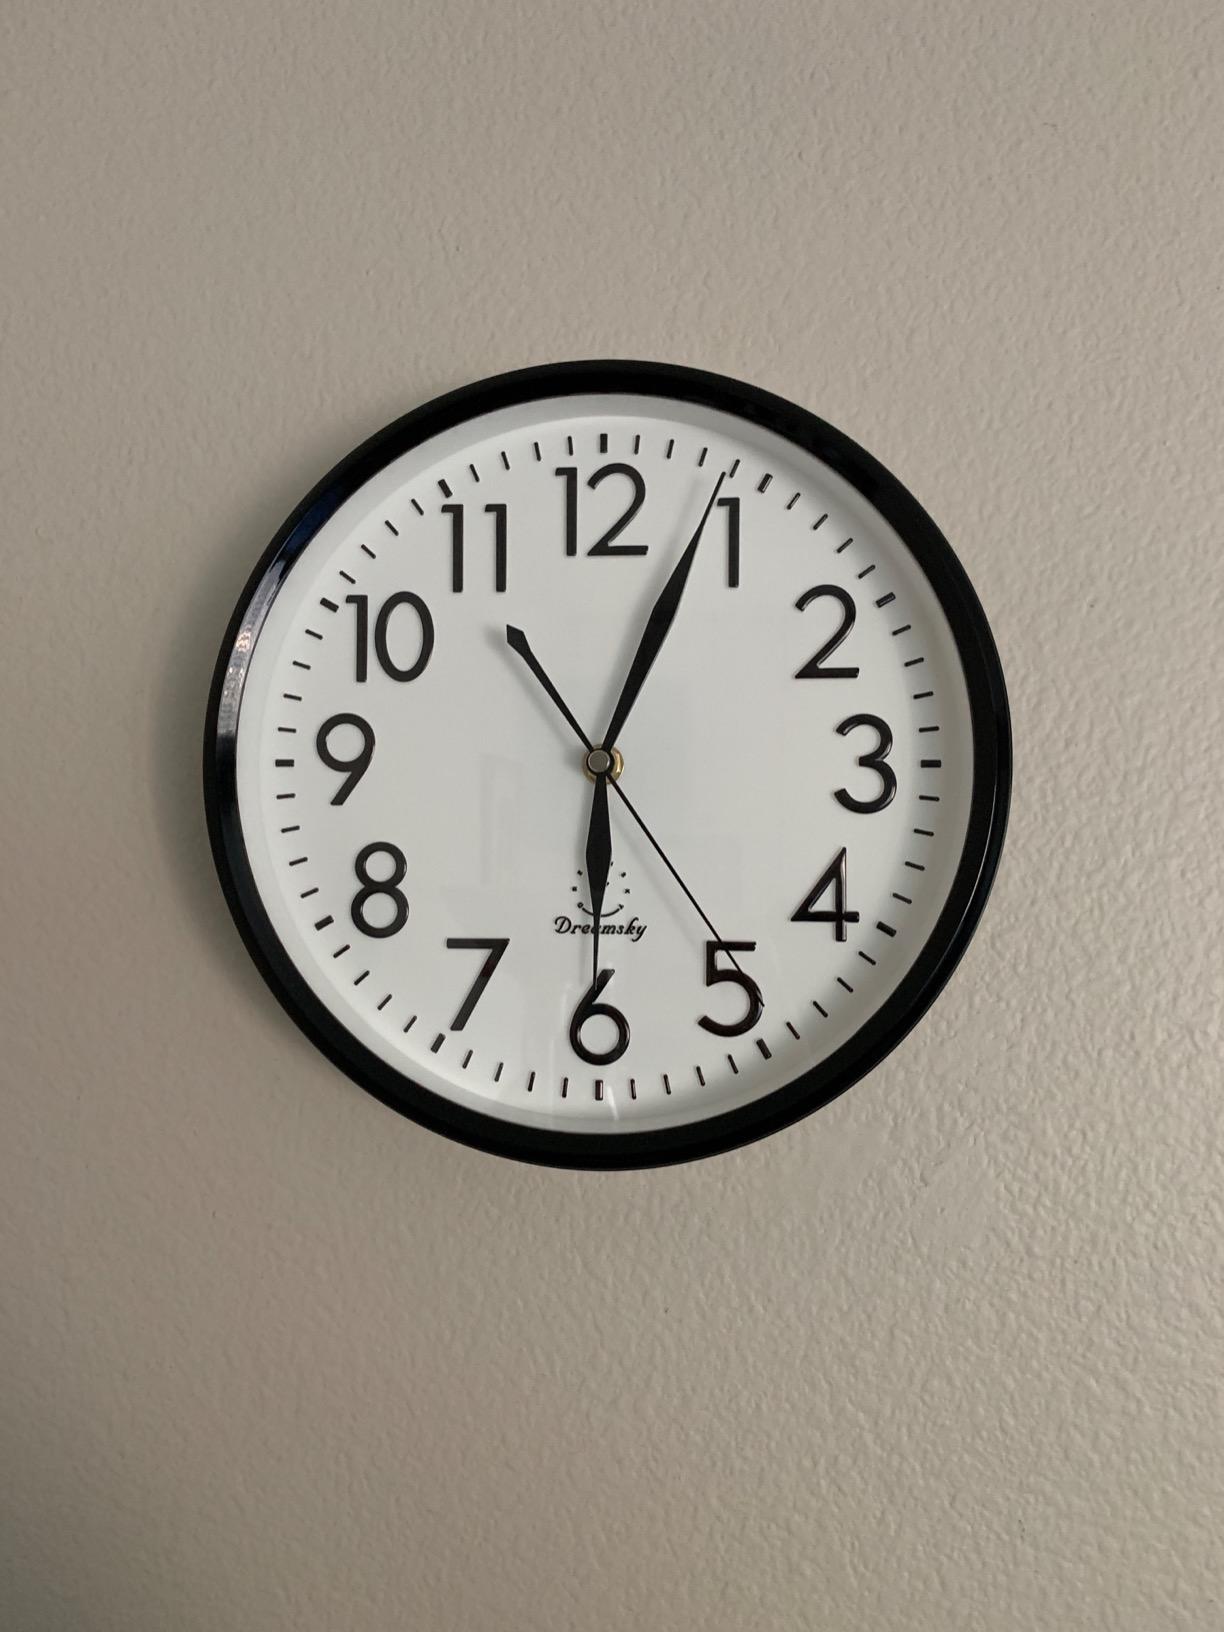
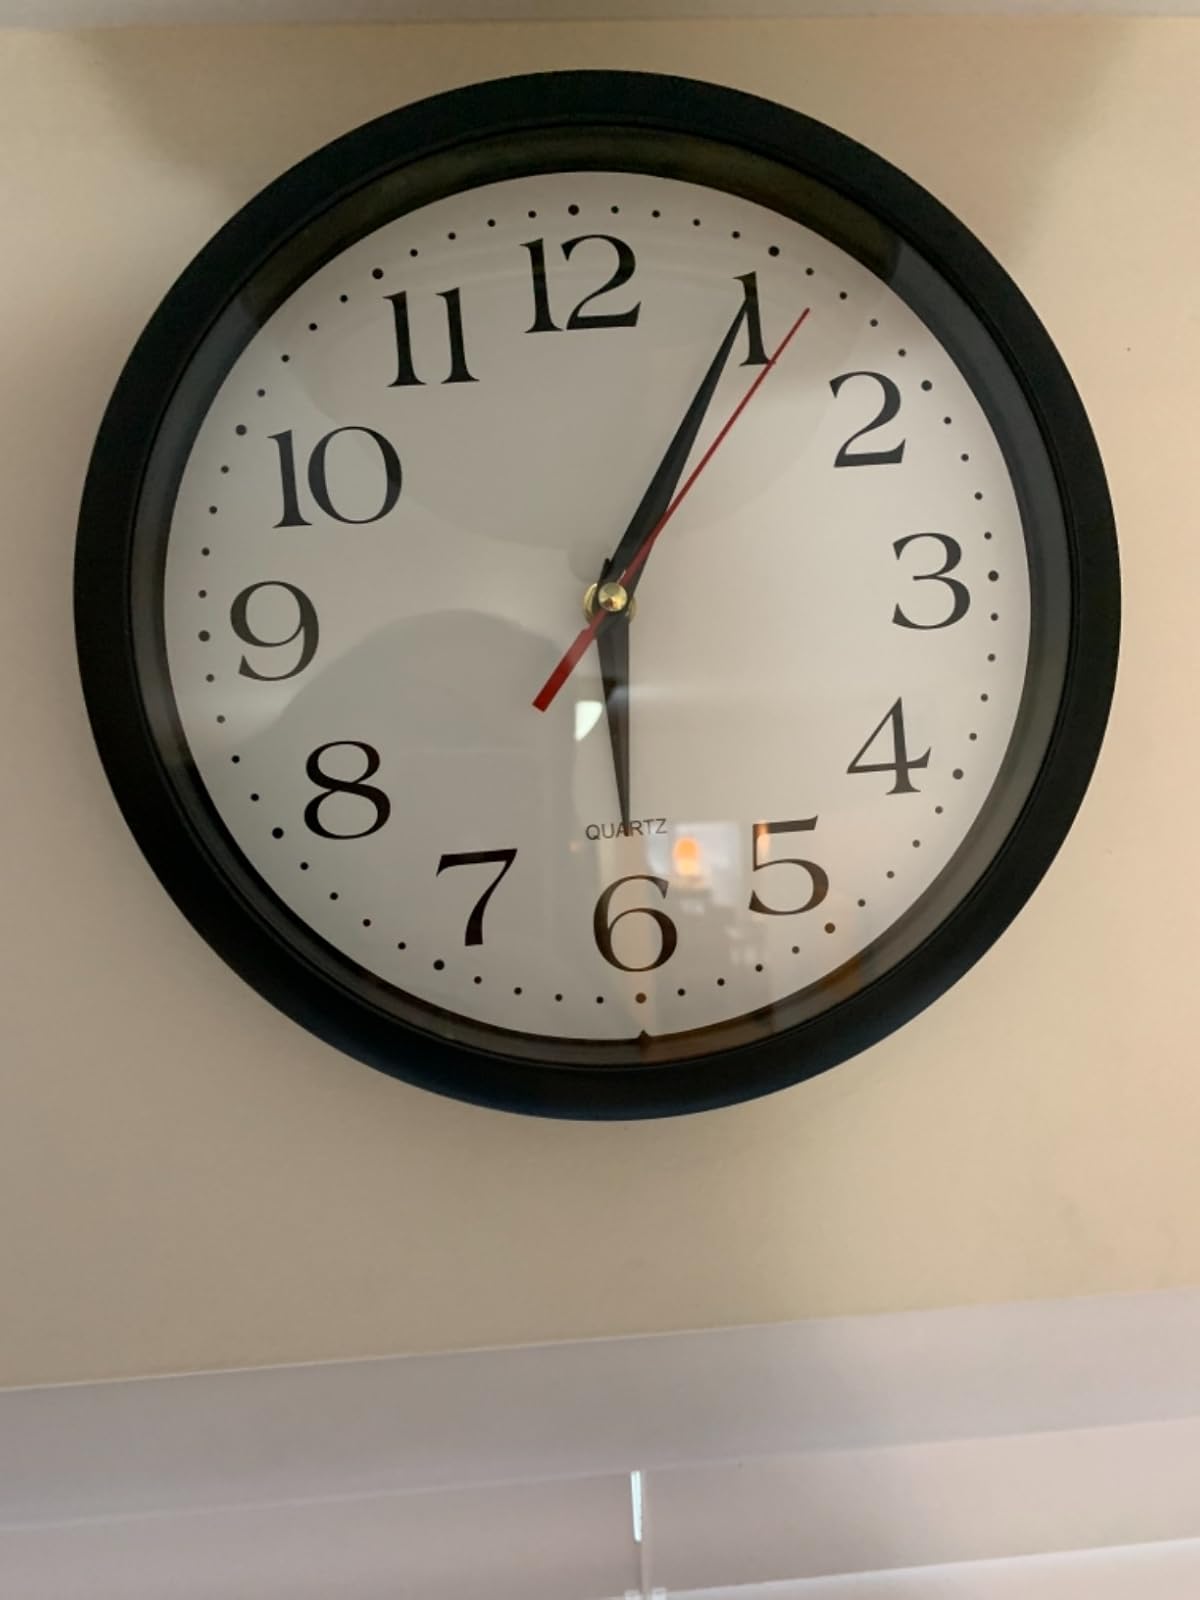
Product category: clock
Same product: no